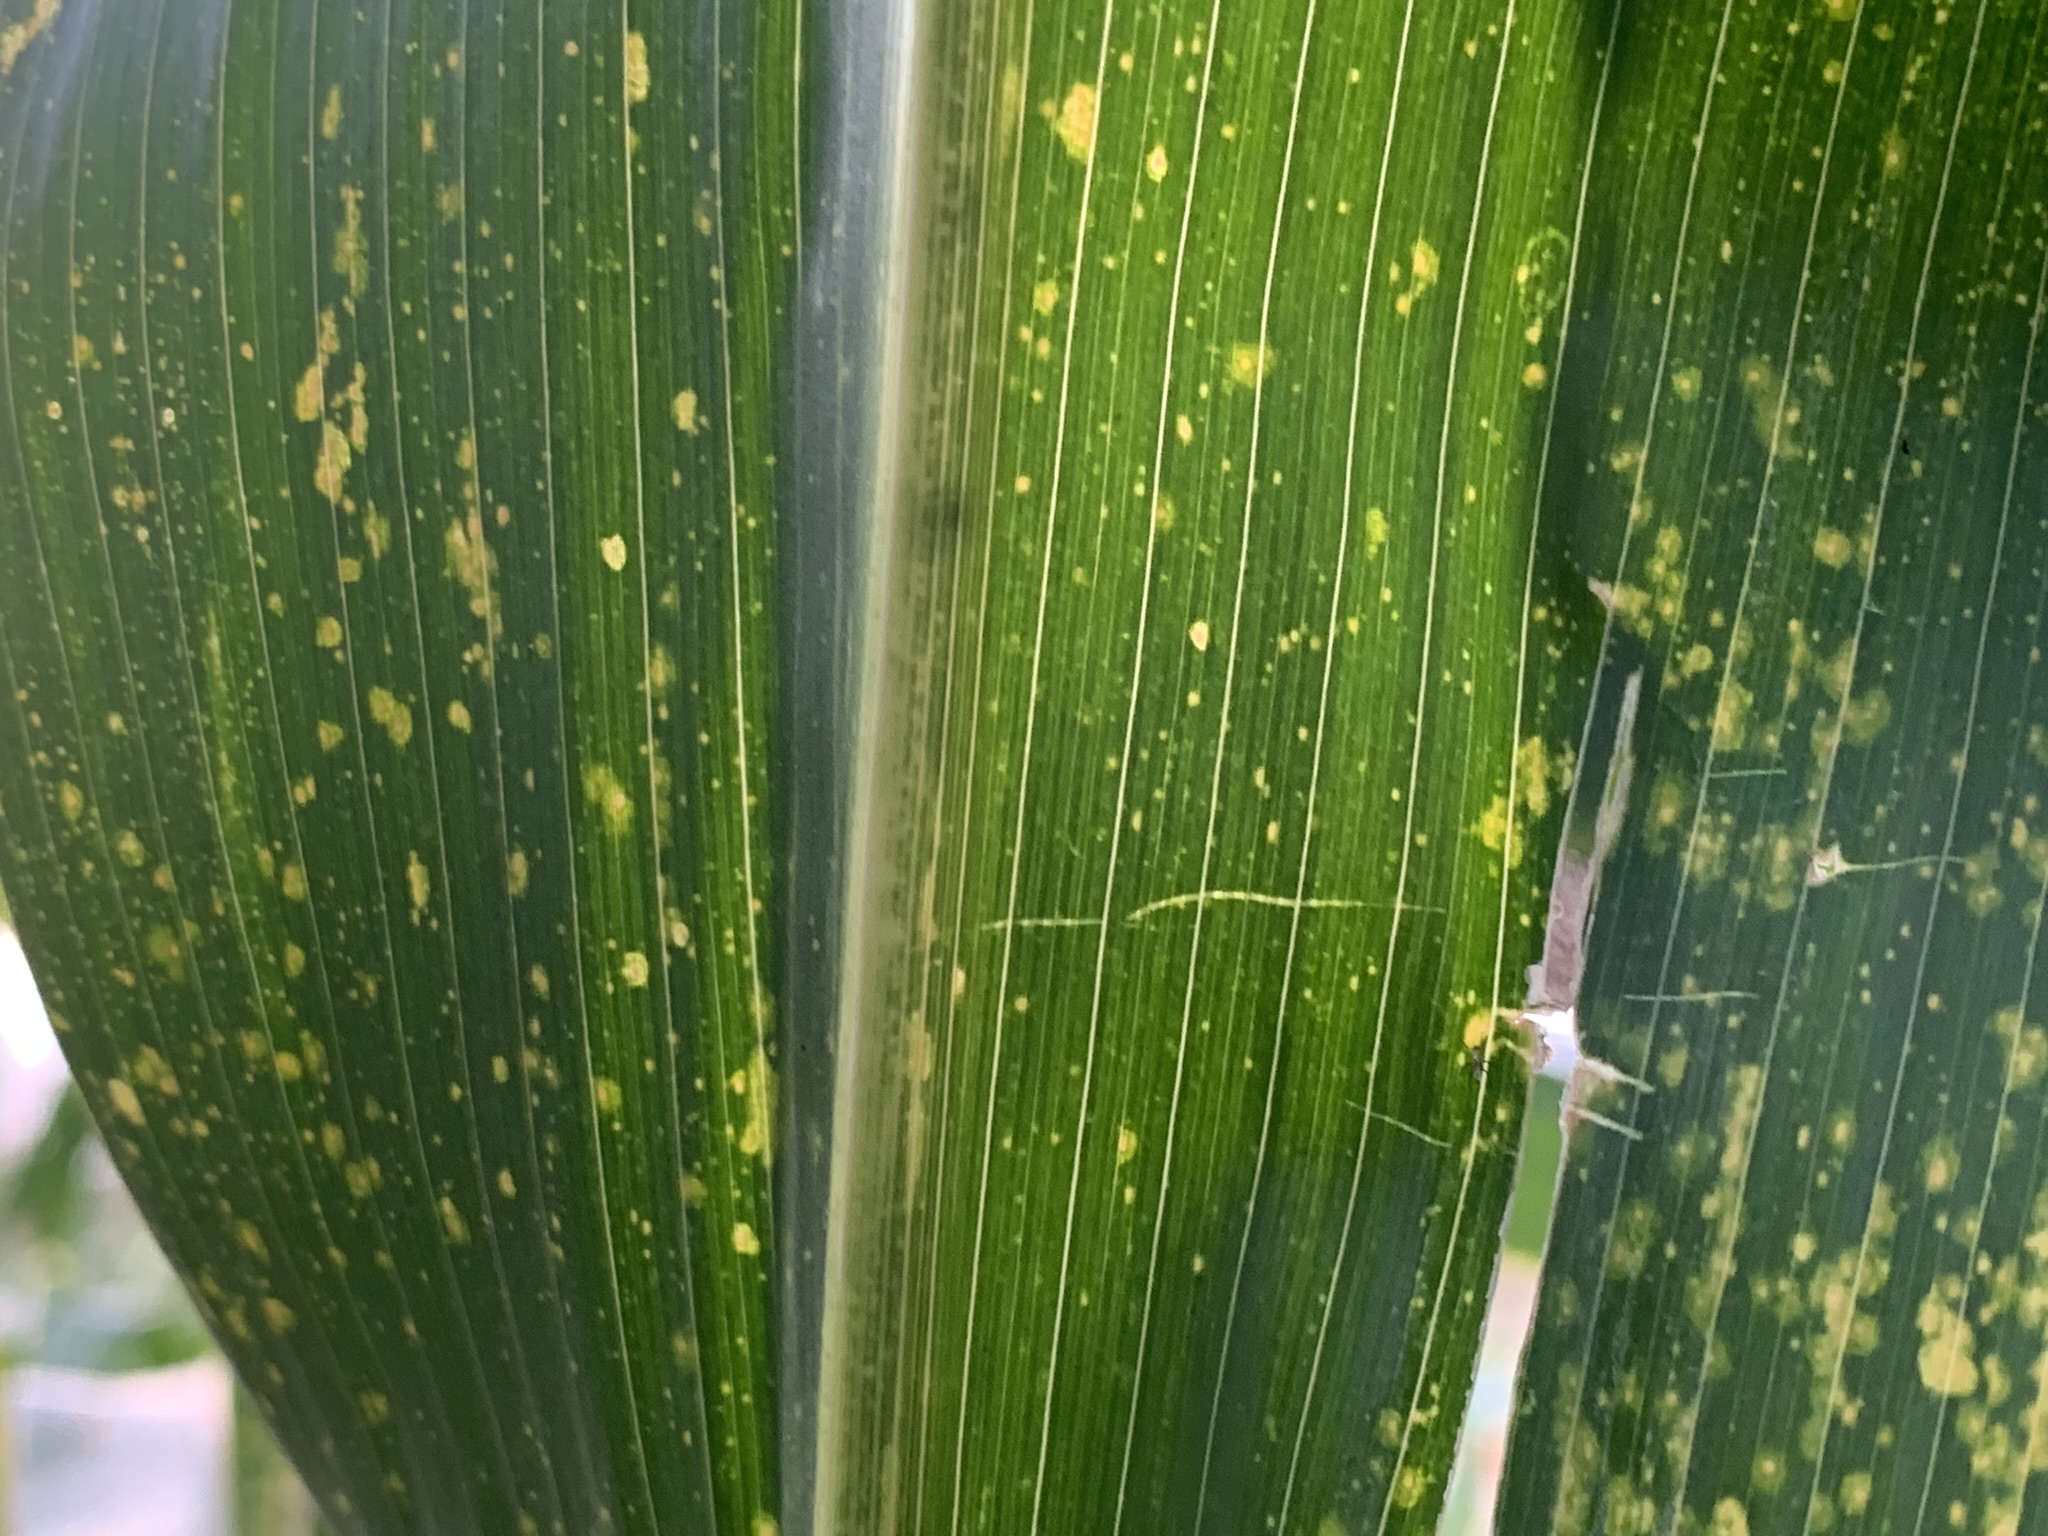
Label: MLN